A Slice of Life (1954 film)

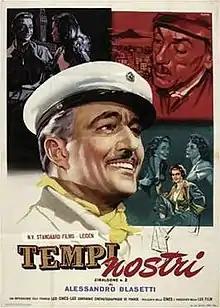
Film poster

A Slice of Life (also known as "The Anatomy of Love") is a 1954 Italian comedy film directed by Alessandro Blasetti and Paul Paviot.